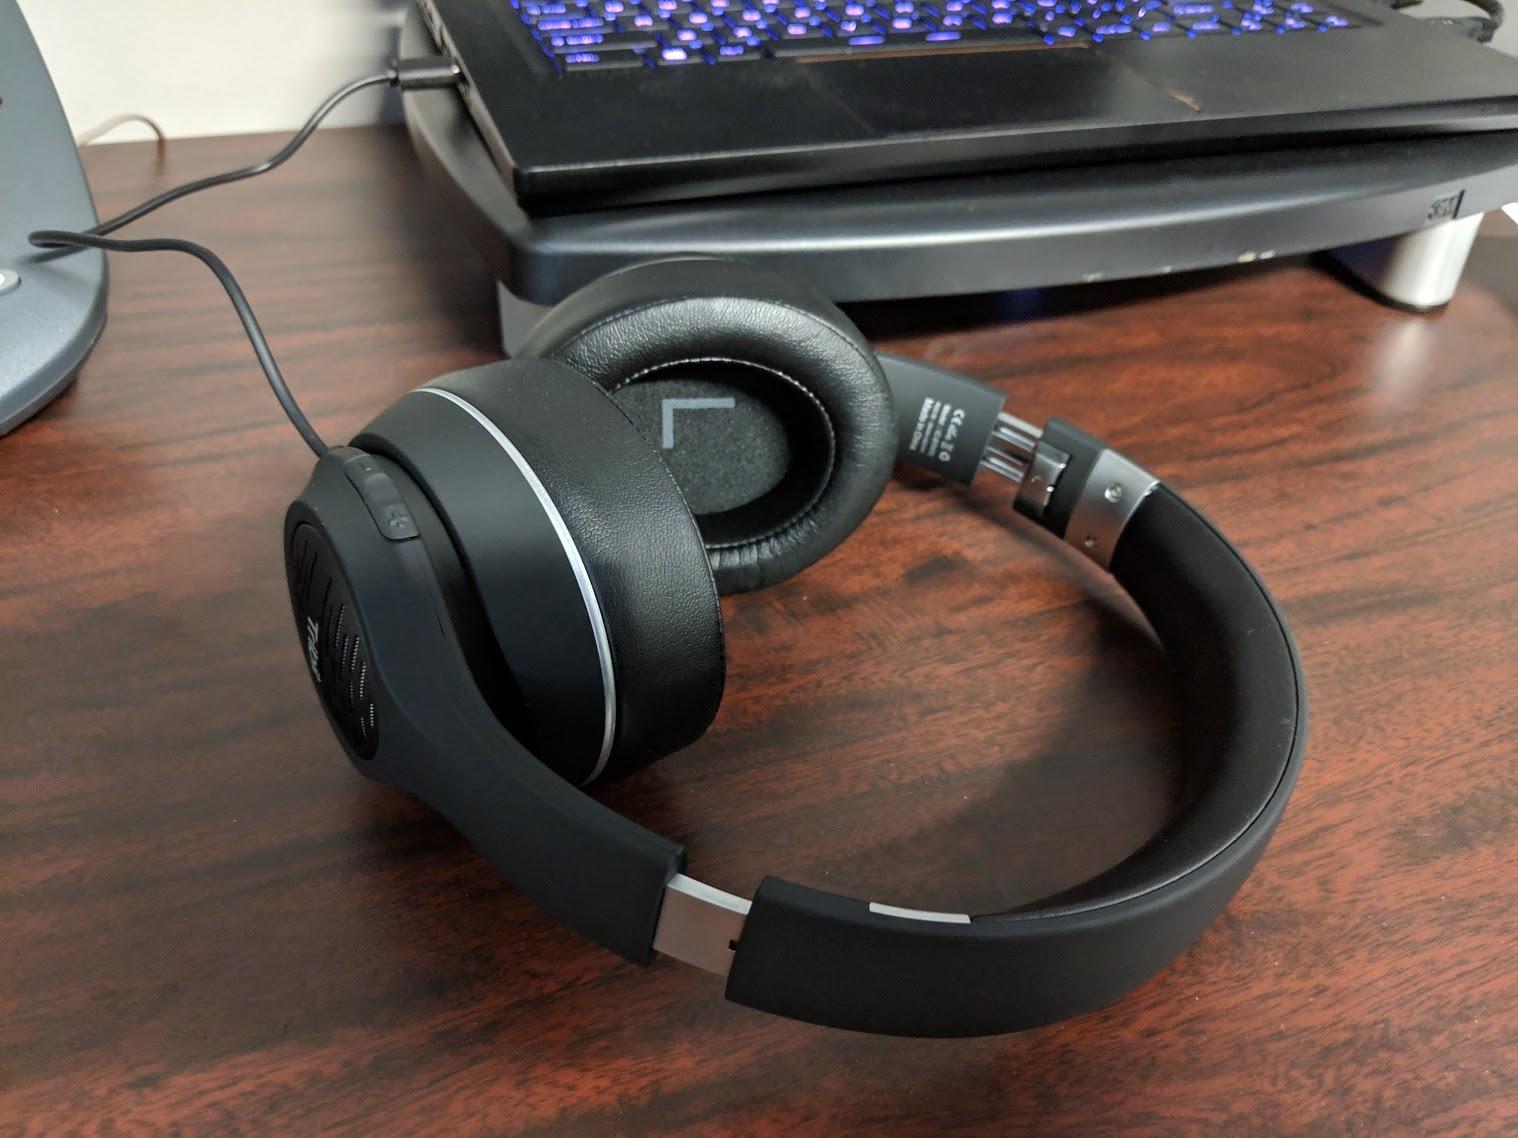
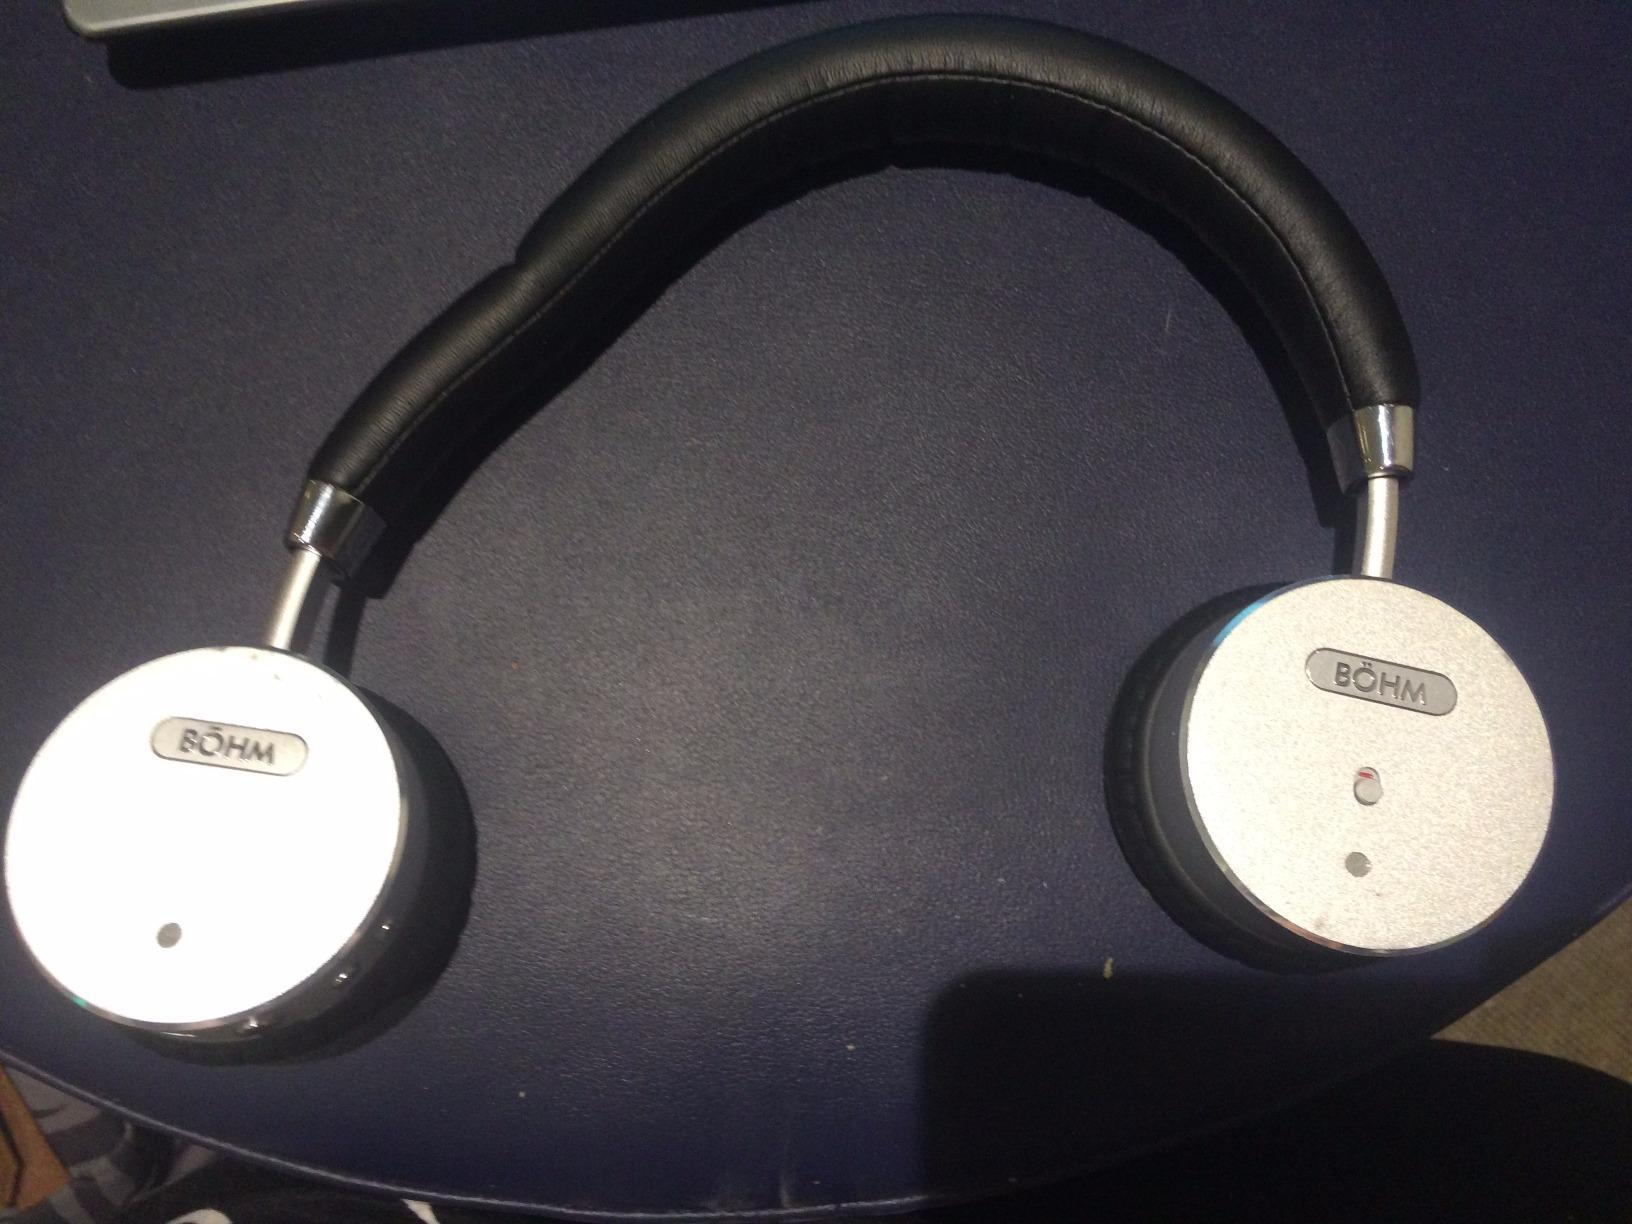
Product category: headphones
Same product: no